Henry LeMessurier

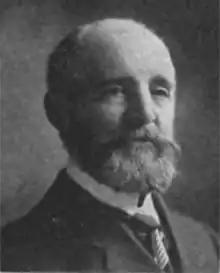

Henry William LeMessurier (August 19, 1848 – May 27, 1931) was a civil servant and politician in Newfoundland. He represented Burin in the Newfoundland House of Assembly from 1885 to 1889 as a member of the Reform Party.